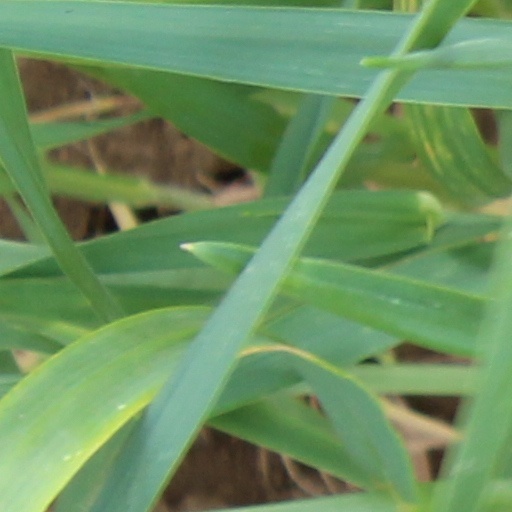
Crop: wheat